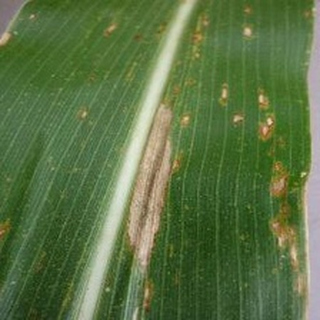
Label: corn_northern_leaf_blight